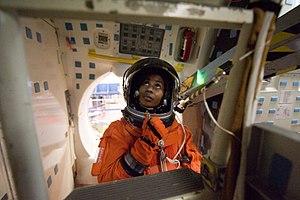
Stephanie Diana Wilson est une astronaute américaine née le 27 septembre 1966.